'upa'upa

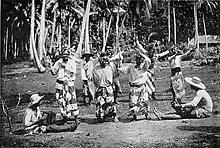
A upaupa around 1900

After having arrived on Tahiti in 1797, the LMS missionaries quickly intimidated the local rulers of the island and fixed themselves in a position of power. Although this enabled them to abolish such habits as infanticide, cannibalism and tribal wars, it also enabled them to introduce the idea of sin, which was unknown on Tahiti until then. The joy of dancing, so dear to the Polynesian heart, was one of the first to be axed. The famous Pōmare code of 1819 declared the upaupa (and tattooing in the same line) to be bad and immoral habitudes, severely to be opposed. The Leewards followed suit soon after. But dancing continued in secret.